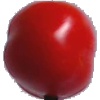
Label: Tomato 2